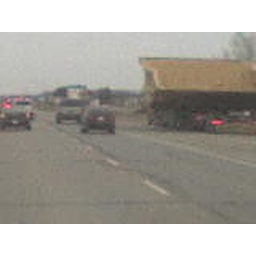
797 box being carried up the highway by a transport.